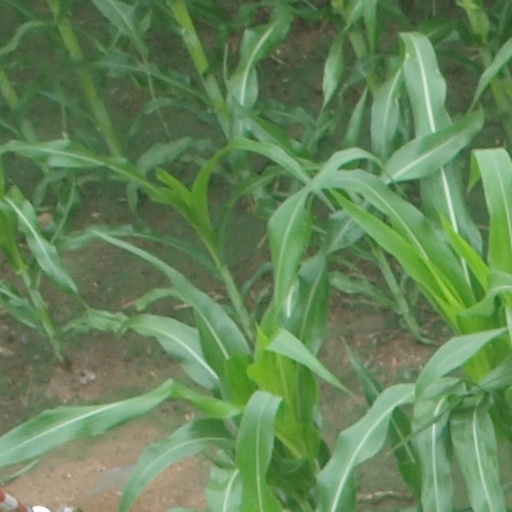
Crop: maize; corn